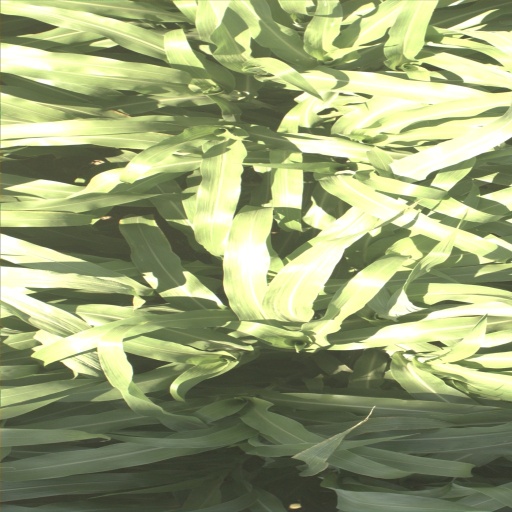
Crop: sorghum